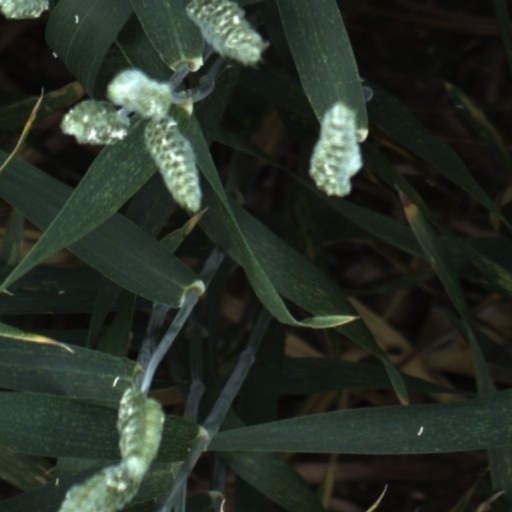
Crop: wheat